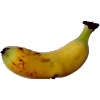
Label: banana_lady_finger